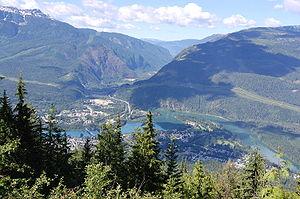
Liste de villes sur le cours du fleuve Columbia classés de l'amont à l'aval.
Revelstoke est une cité de la Colombie-Britannique fondée en 1880. Au recensement de 2006, on y a dénombré une population de 7 230 habitants.